Edvard Linna

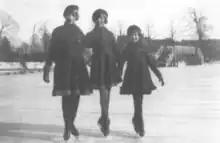
Daughters Hilkka, Riitta and Kirsti. Each won a Finnish championship in figure skating.

He finnicized his family name from Borg to Linna on 23 June 1906. Politically he was a Fennoman.